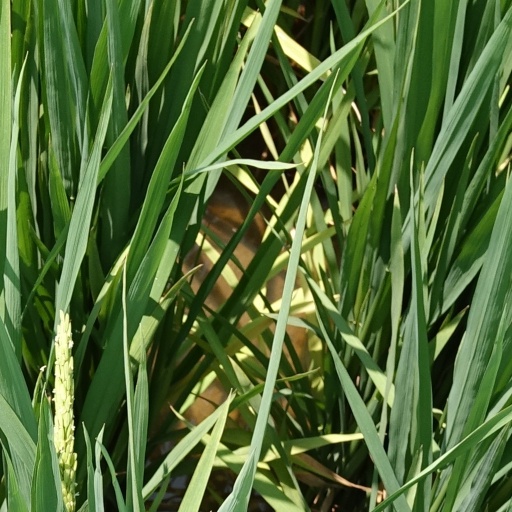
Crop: rice